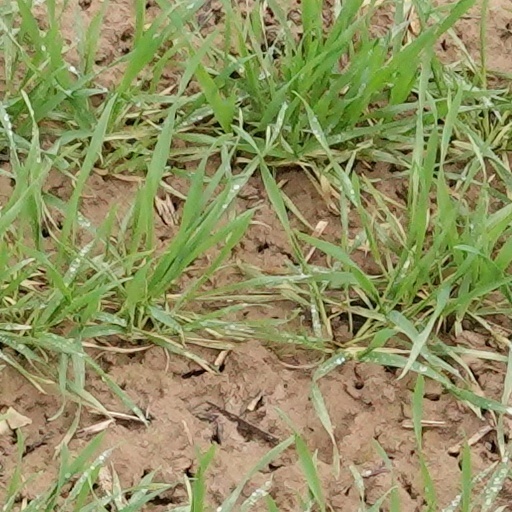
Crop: wheat